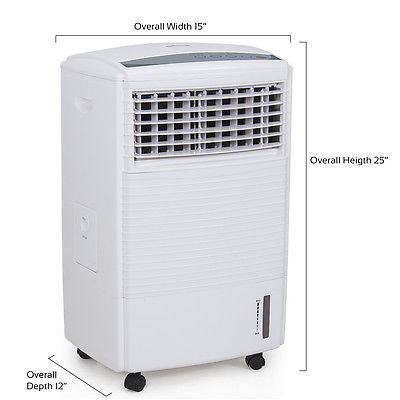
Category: fan